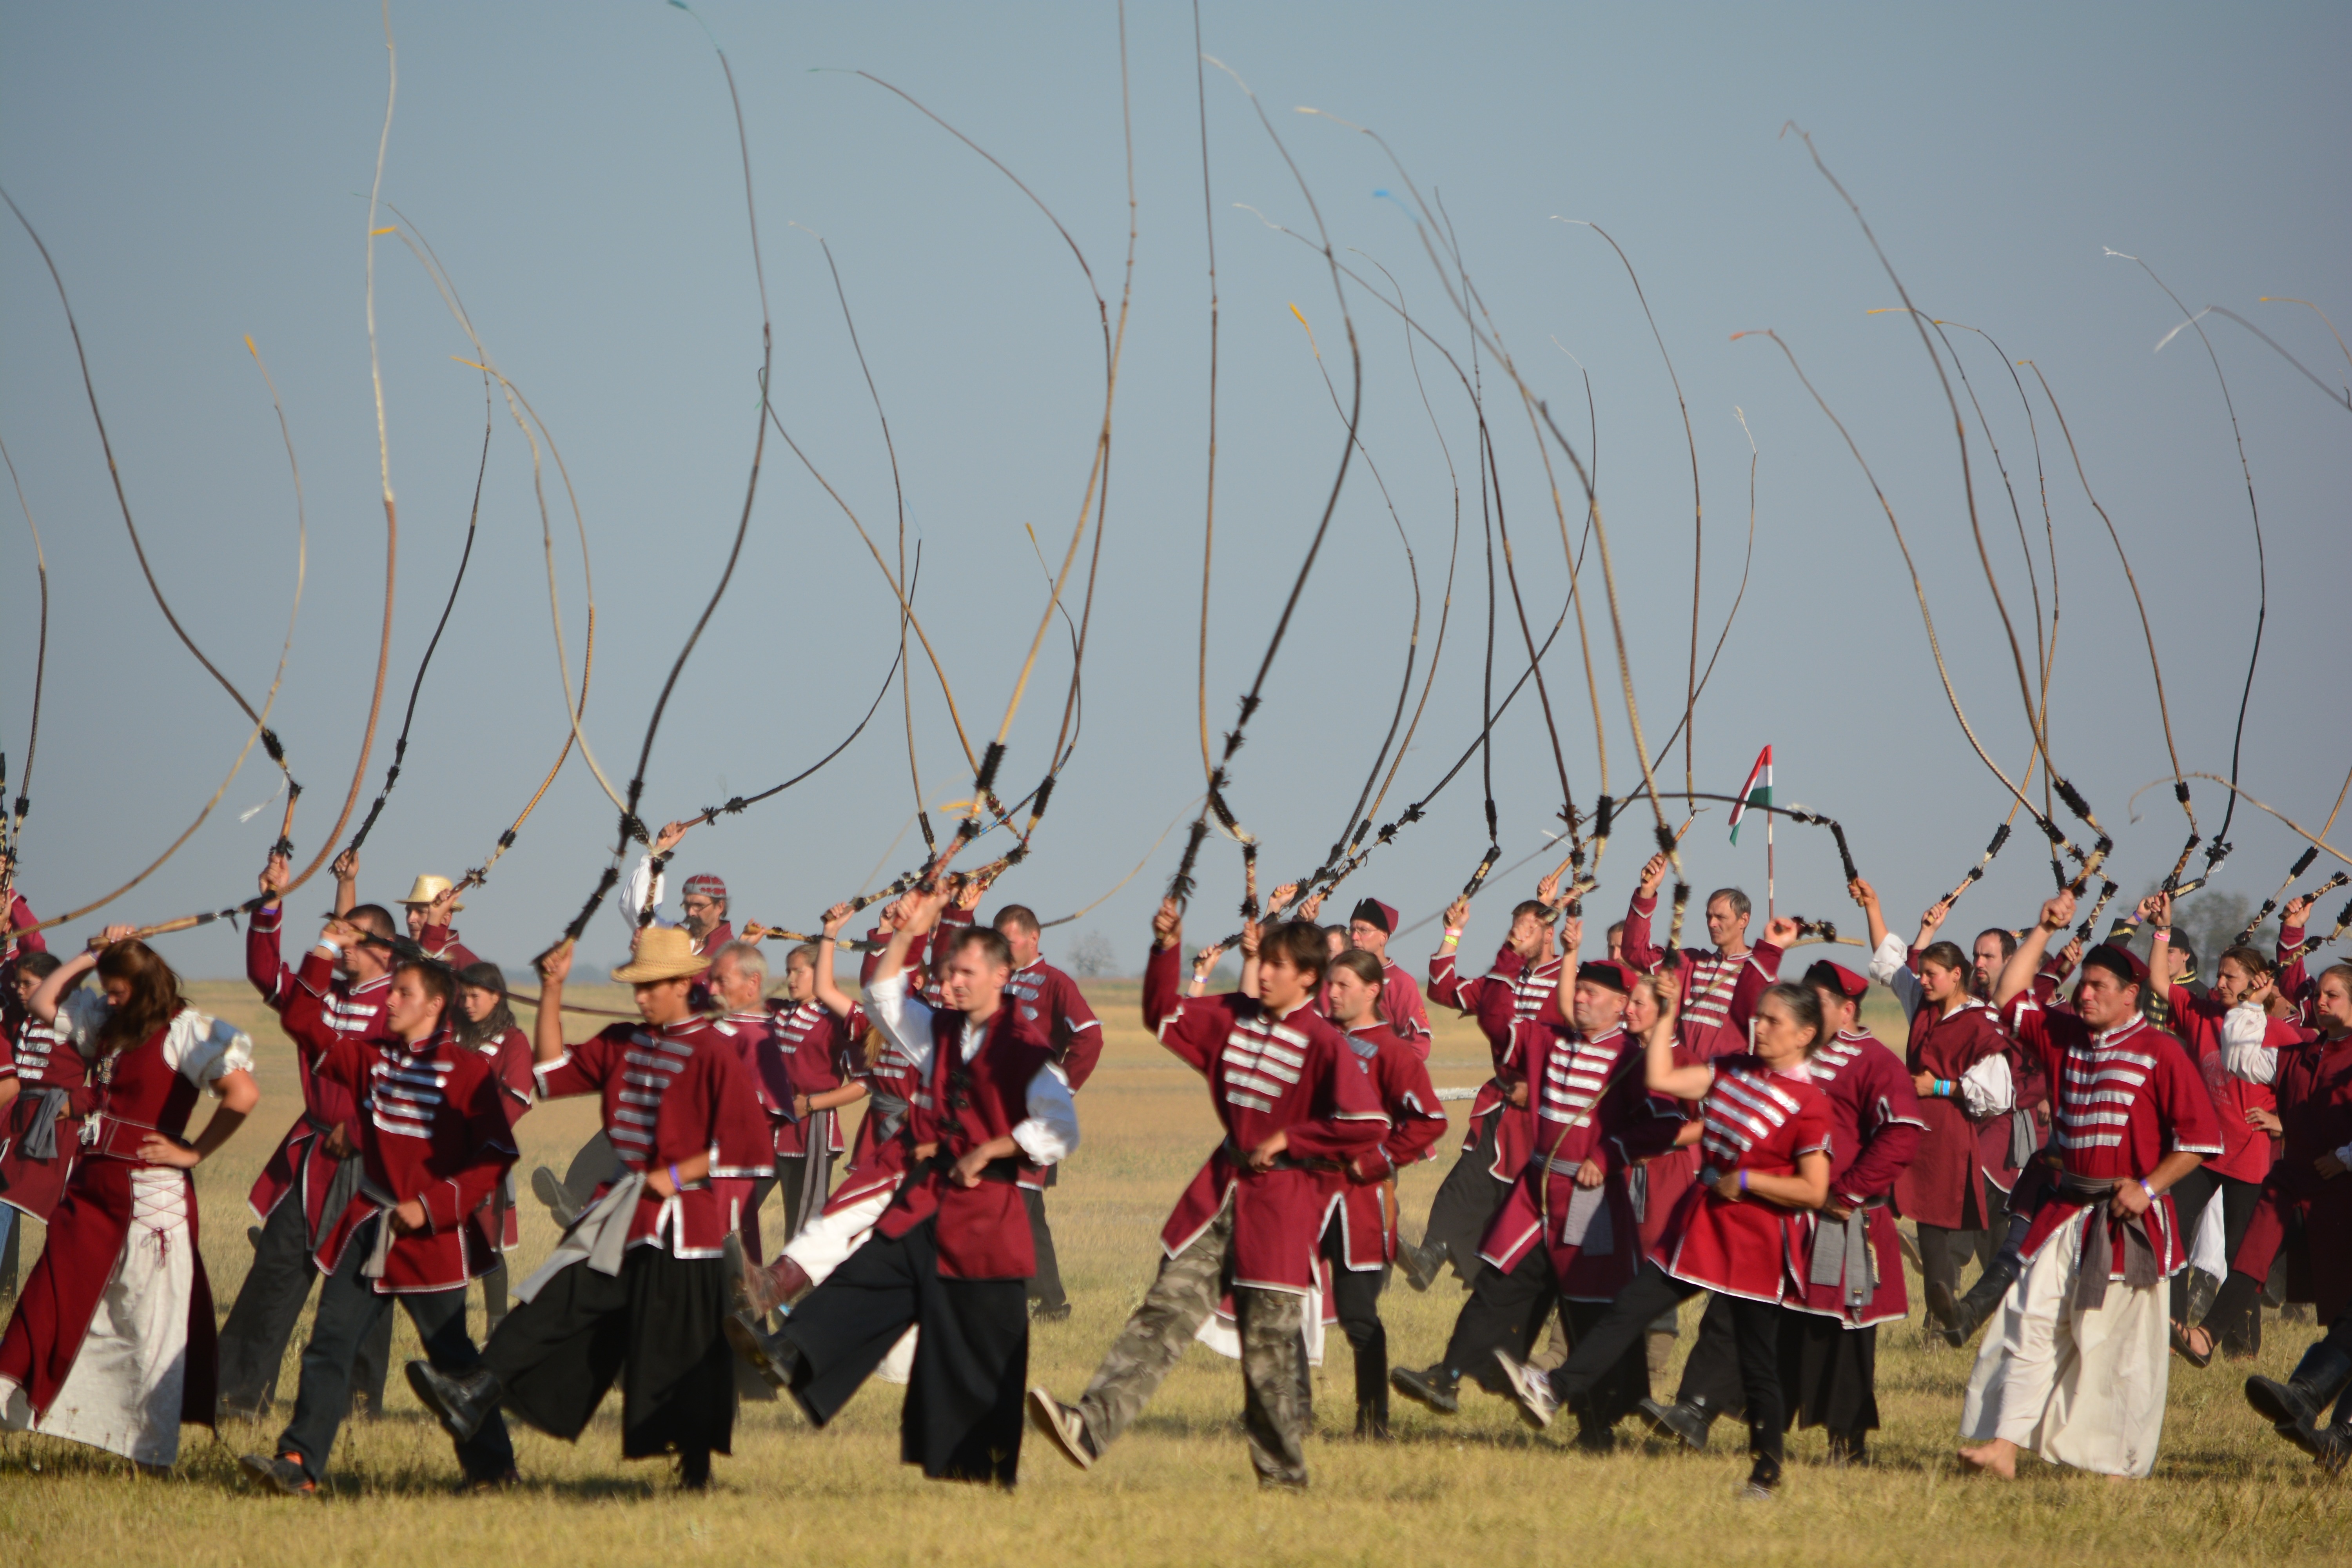
people, musician, festival, culture, tradition, hungarian, marching, whip